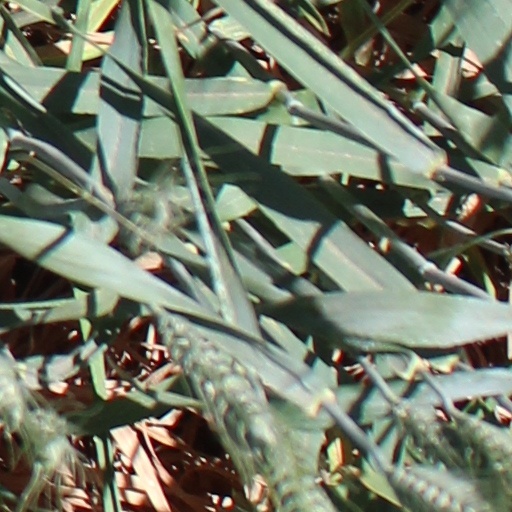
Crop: wheat